Nancy Drew (2019 TV series)

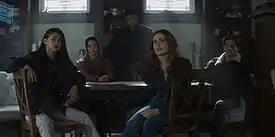
Nancy Drew and her friends working a case as of Season 3. From left to right: George, Bess, Nick, Nancy, and Ace

In September 2018, the CW announced that Josh Schwartz and Stephanie Savage were developing a new "Nancy Drew" series. The CW announced that the project was picked up for series on May 7, 2019. On May 16, 2019, the CW released the first official trailer for the series. On October 25, 2019, the series was picked up for a full season of 22 episodes. On January 7, 2020, the series was renewed for a second season. On February 3, 2021, the CW renewed the series for a third season. On March 22, 2022, the CW renewed the series for a fourth season. It announced later in October 2022 that the fourth season would be the final season of the show.